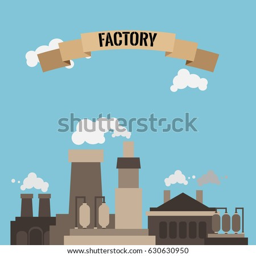
illustration of a brown colored factory on bright blue background with a ribbon and inscription